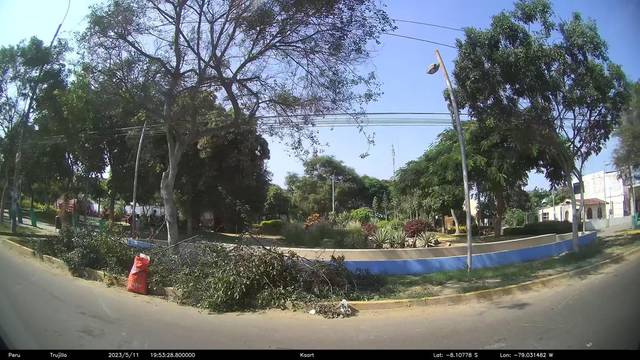
Region: Peru
Coordinates: -8.108, -79.031